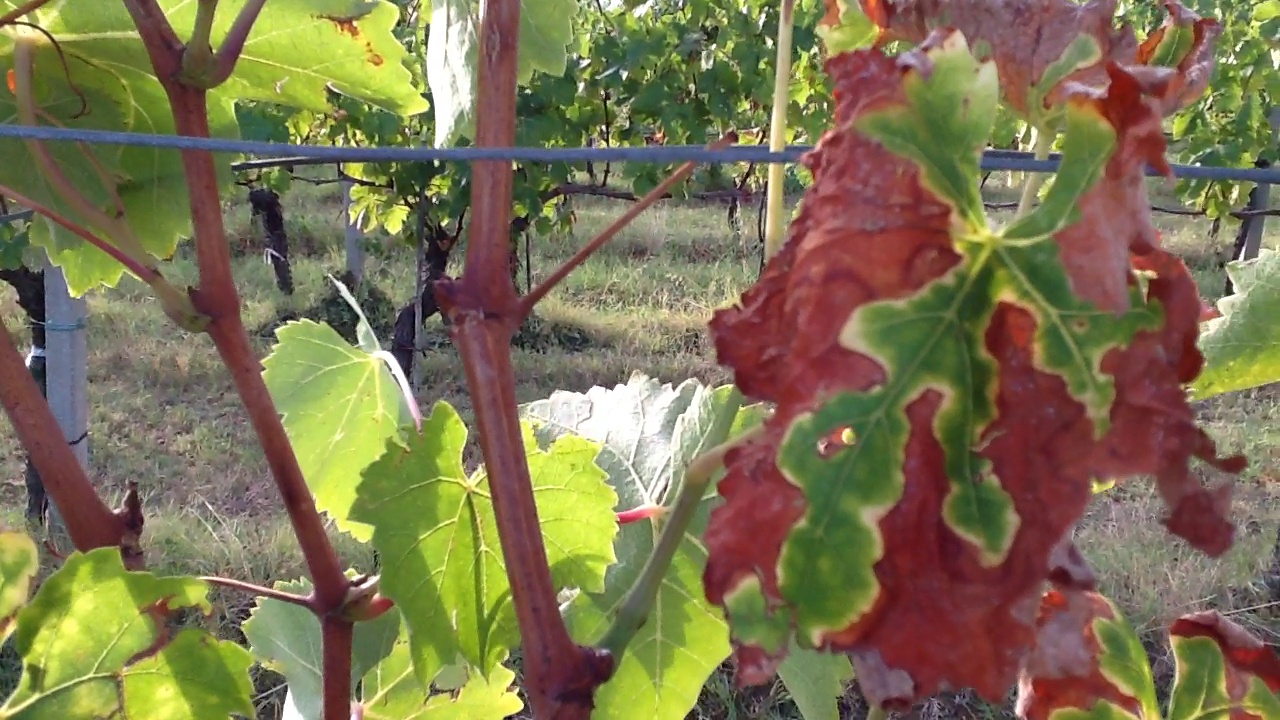
Label: esca